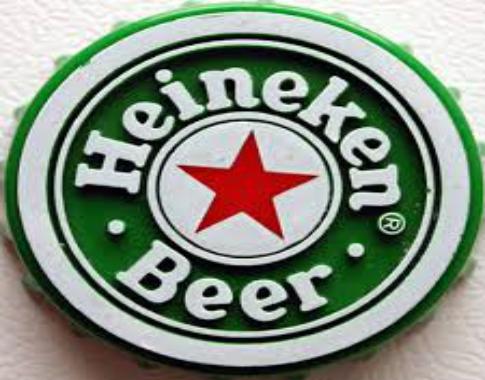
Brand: Heineken
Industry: Food